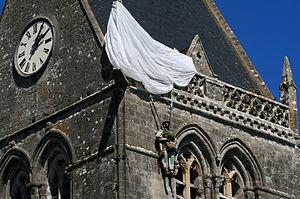
John Marvin Steele est un parachutiste américain de la Seconde Guerre mondiale, connu pour être resté accroché au clocher de l'église de Sainte-Mère-Église dans la nuit du 5 au 6 juin 1944, la nuit précédant le débarquement de Normandie.